Guy Ménard

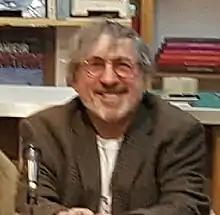
Guy Ménard

Guy Ménard (born 1948 in Granby, Quebec, Canada) is a Canadian sociologist, a professor, a novelist and a poet. He was a professor in the department of religious sciences at the Université du Québec à Montréal and director of the journal "Religiologiques".